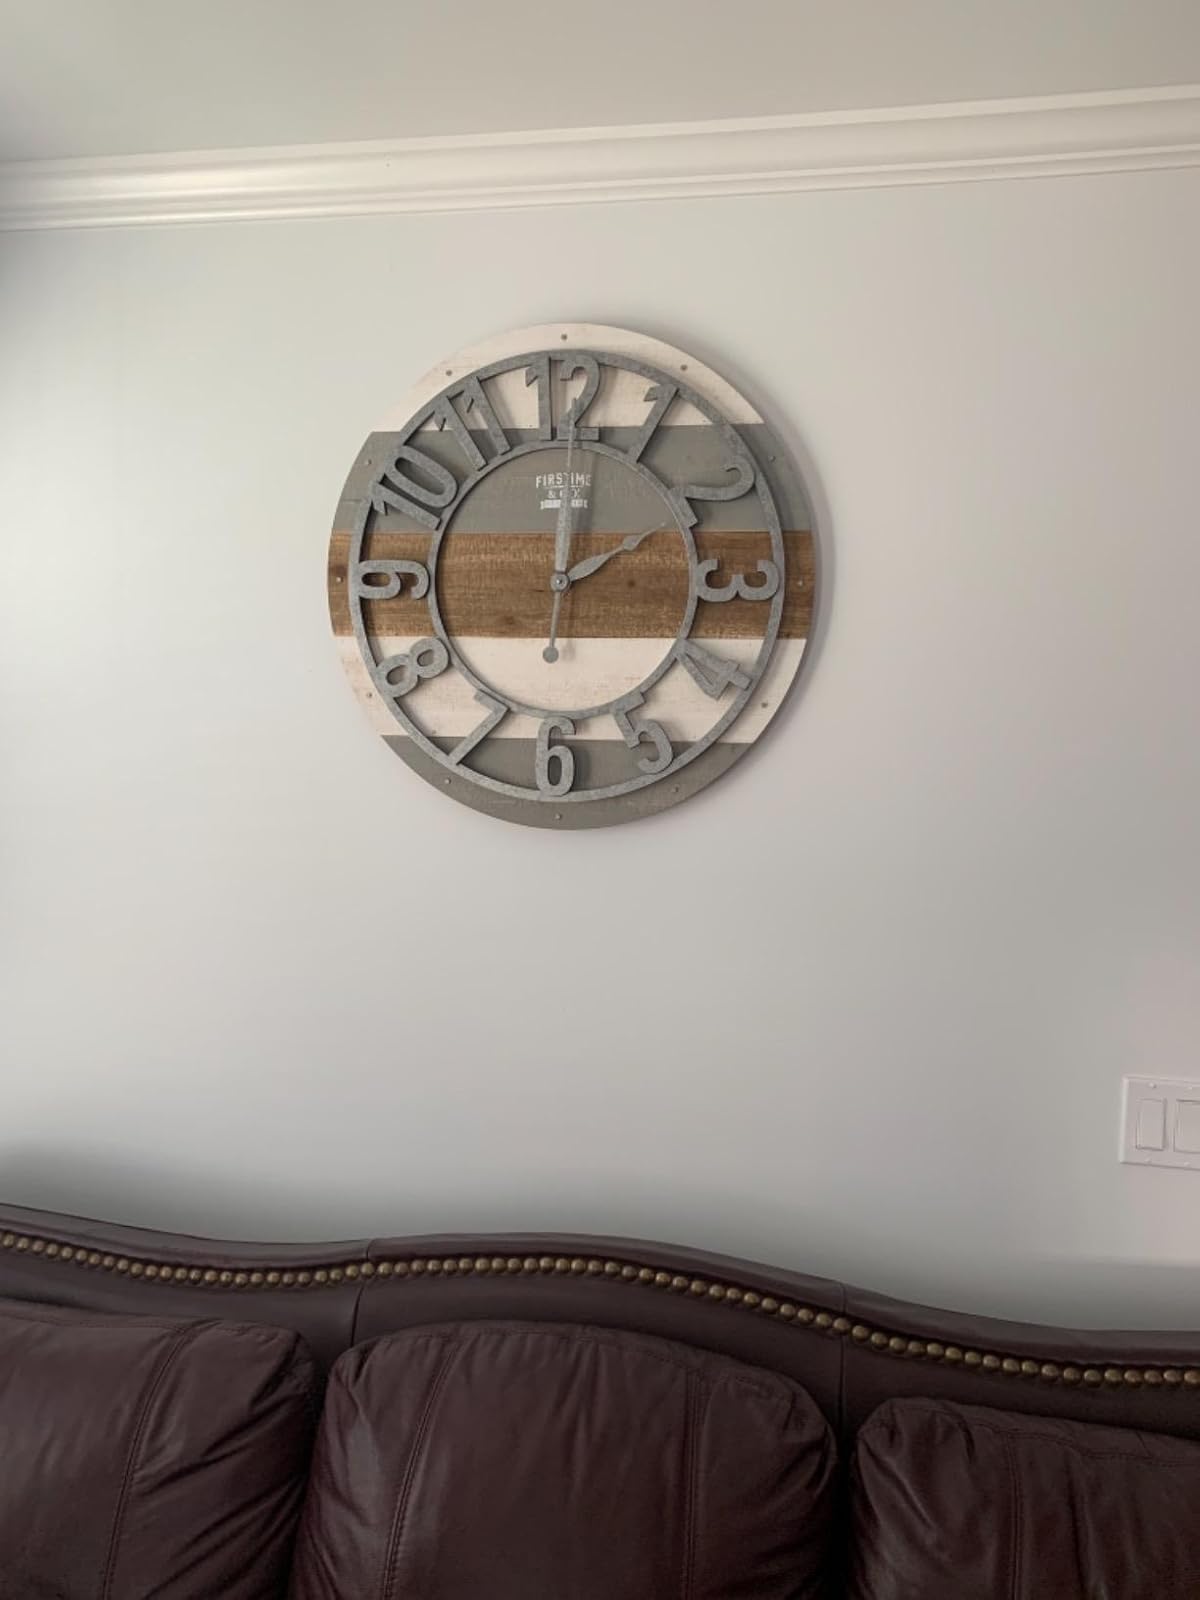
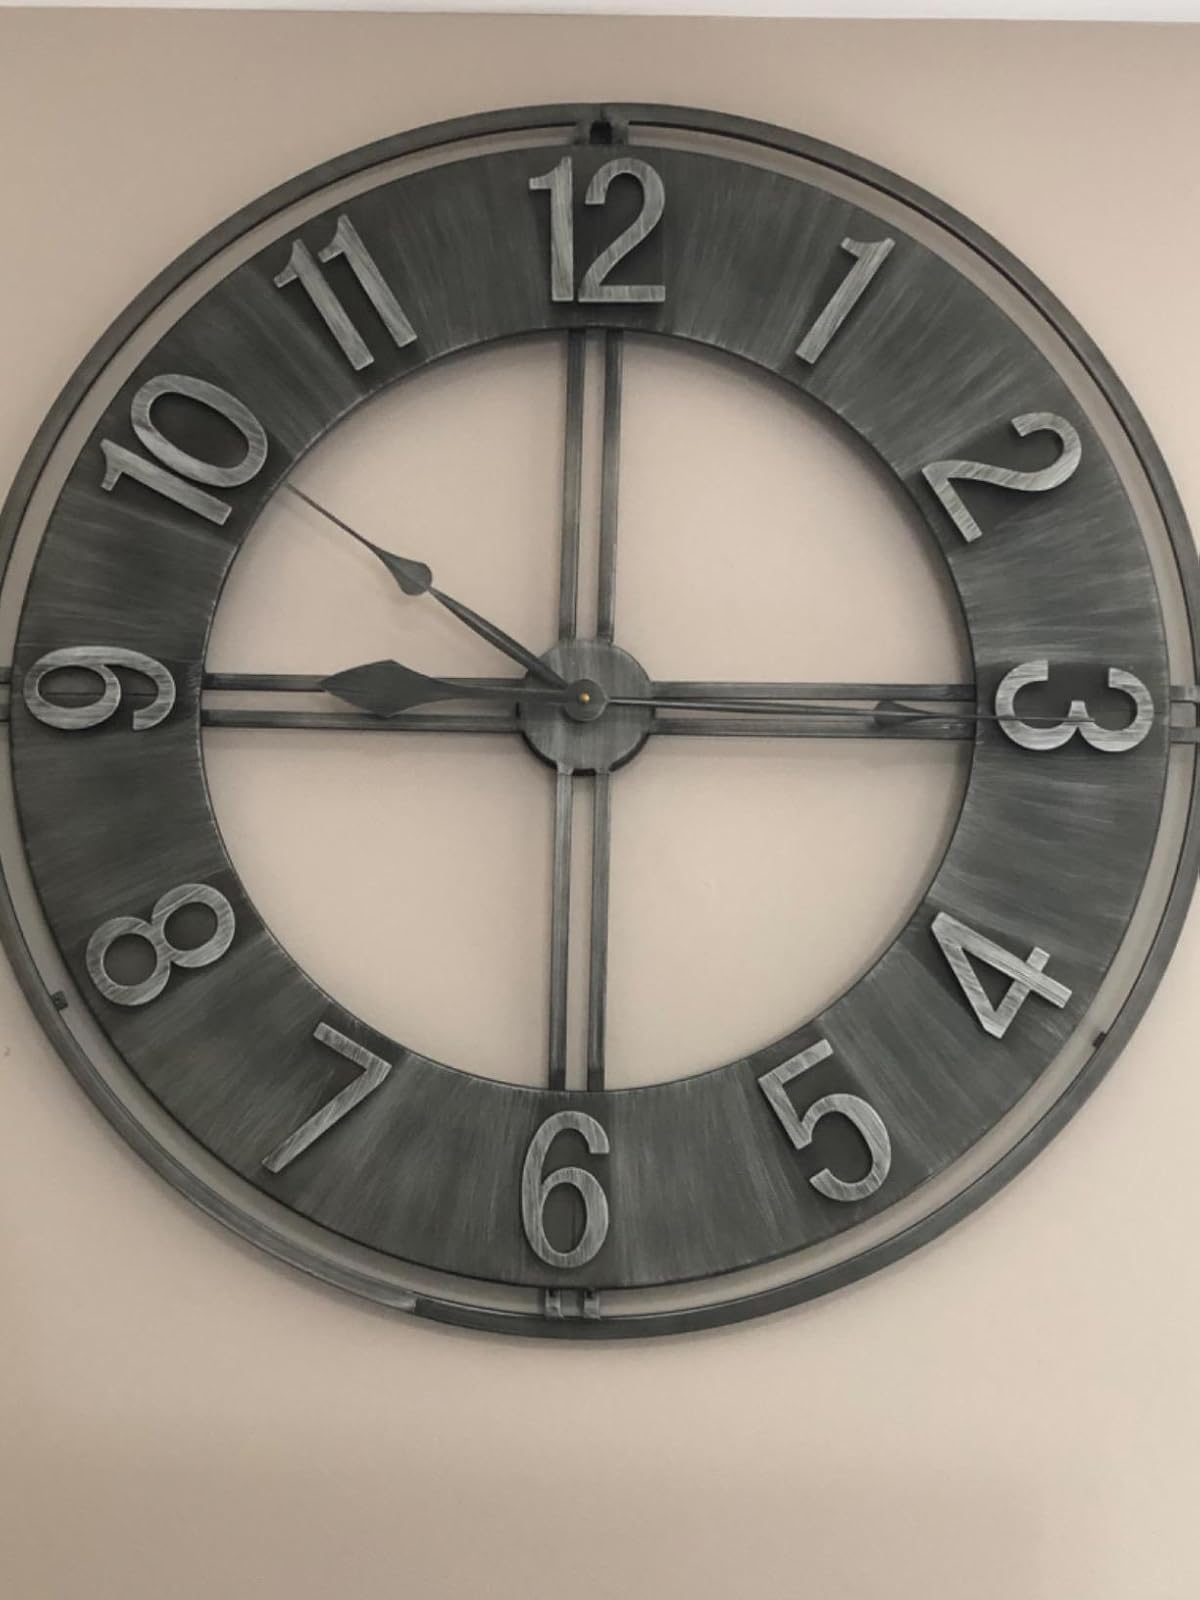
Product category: clock
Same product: no